Carrier Strike Group 7

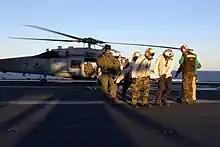
MEDEVAC (15 December 2007)

During the exercises, during the early morning hours of 15 December 2007, "Ronald Reagan" responded to a medical emergency aboard the Bermuda-flagged cruise ship "Dawn Princess" off the coast of southern Baja California, Mexico. Two HH-60 helicopters from HS-2 were dispatched to carry out an emergency medical evacuation of a 14-year-old American girl back to the carrier. Once aboard the "Reagan" ("pictured"), an emergency appendectomy was performed by the ship's medical department. The "Reagan" returned to NAS San Diego on 18 December 2007, having achieved an outstanding score during the workup.